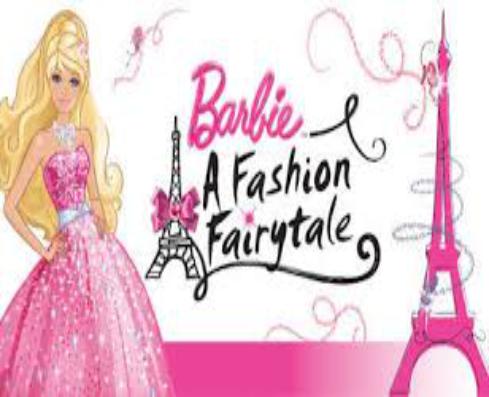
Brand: Barbie
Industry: Clothes